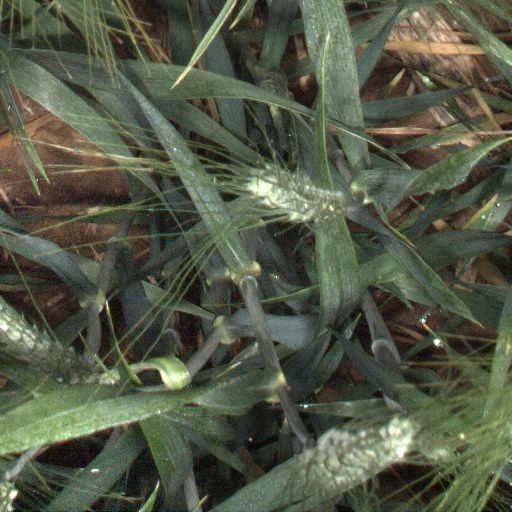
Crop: wheat